Superadobe

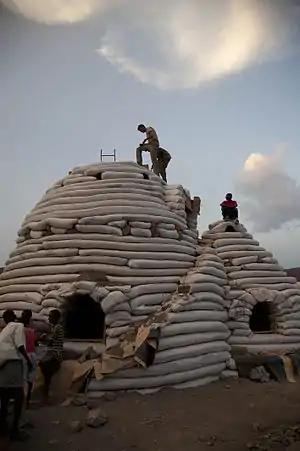
Cal-Earth polypropylene tubes (sandbags) being used to construct domed structures

Superadobe is a form of earthbag construction that was developed by Iranian architect Nader Khalili. The technique uses layered long fabric tubes or bags filled with adobe to form a compression structure. The resulting beehive-shaped structures employ corbelled arches, corbelled domes, and vaults to create sturdy single and double-curved shells. It has received growing interest for the past two decades in the natural building and sustainability movements.